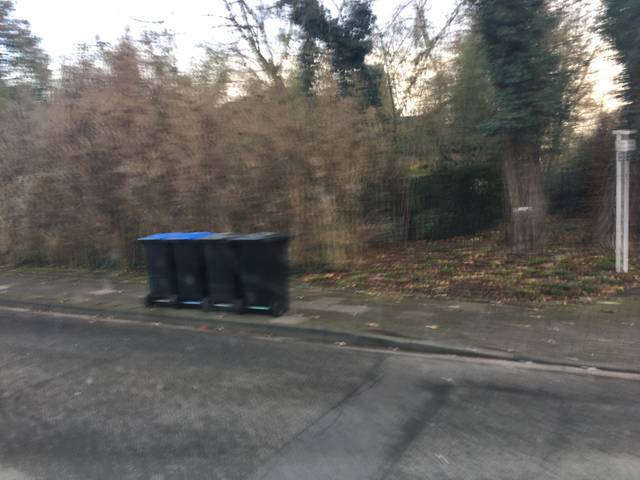
Region: Germany
Coordinates: 50.87, 6.975